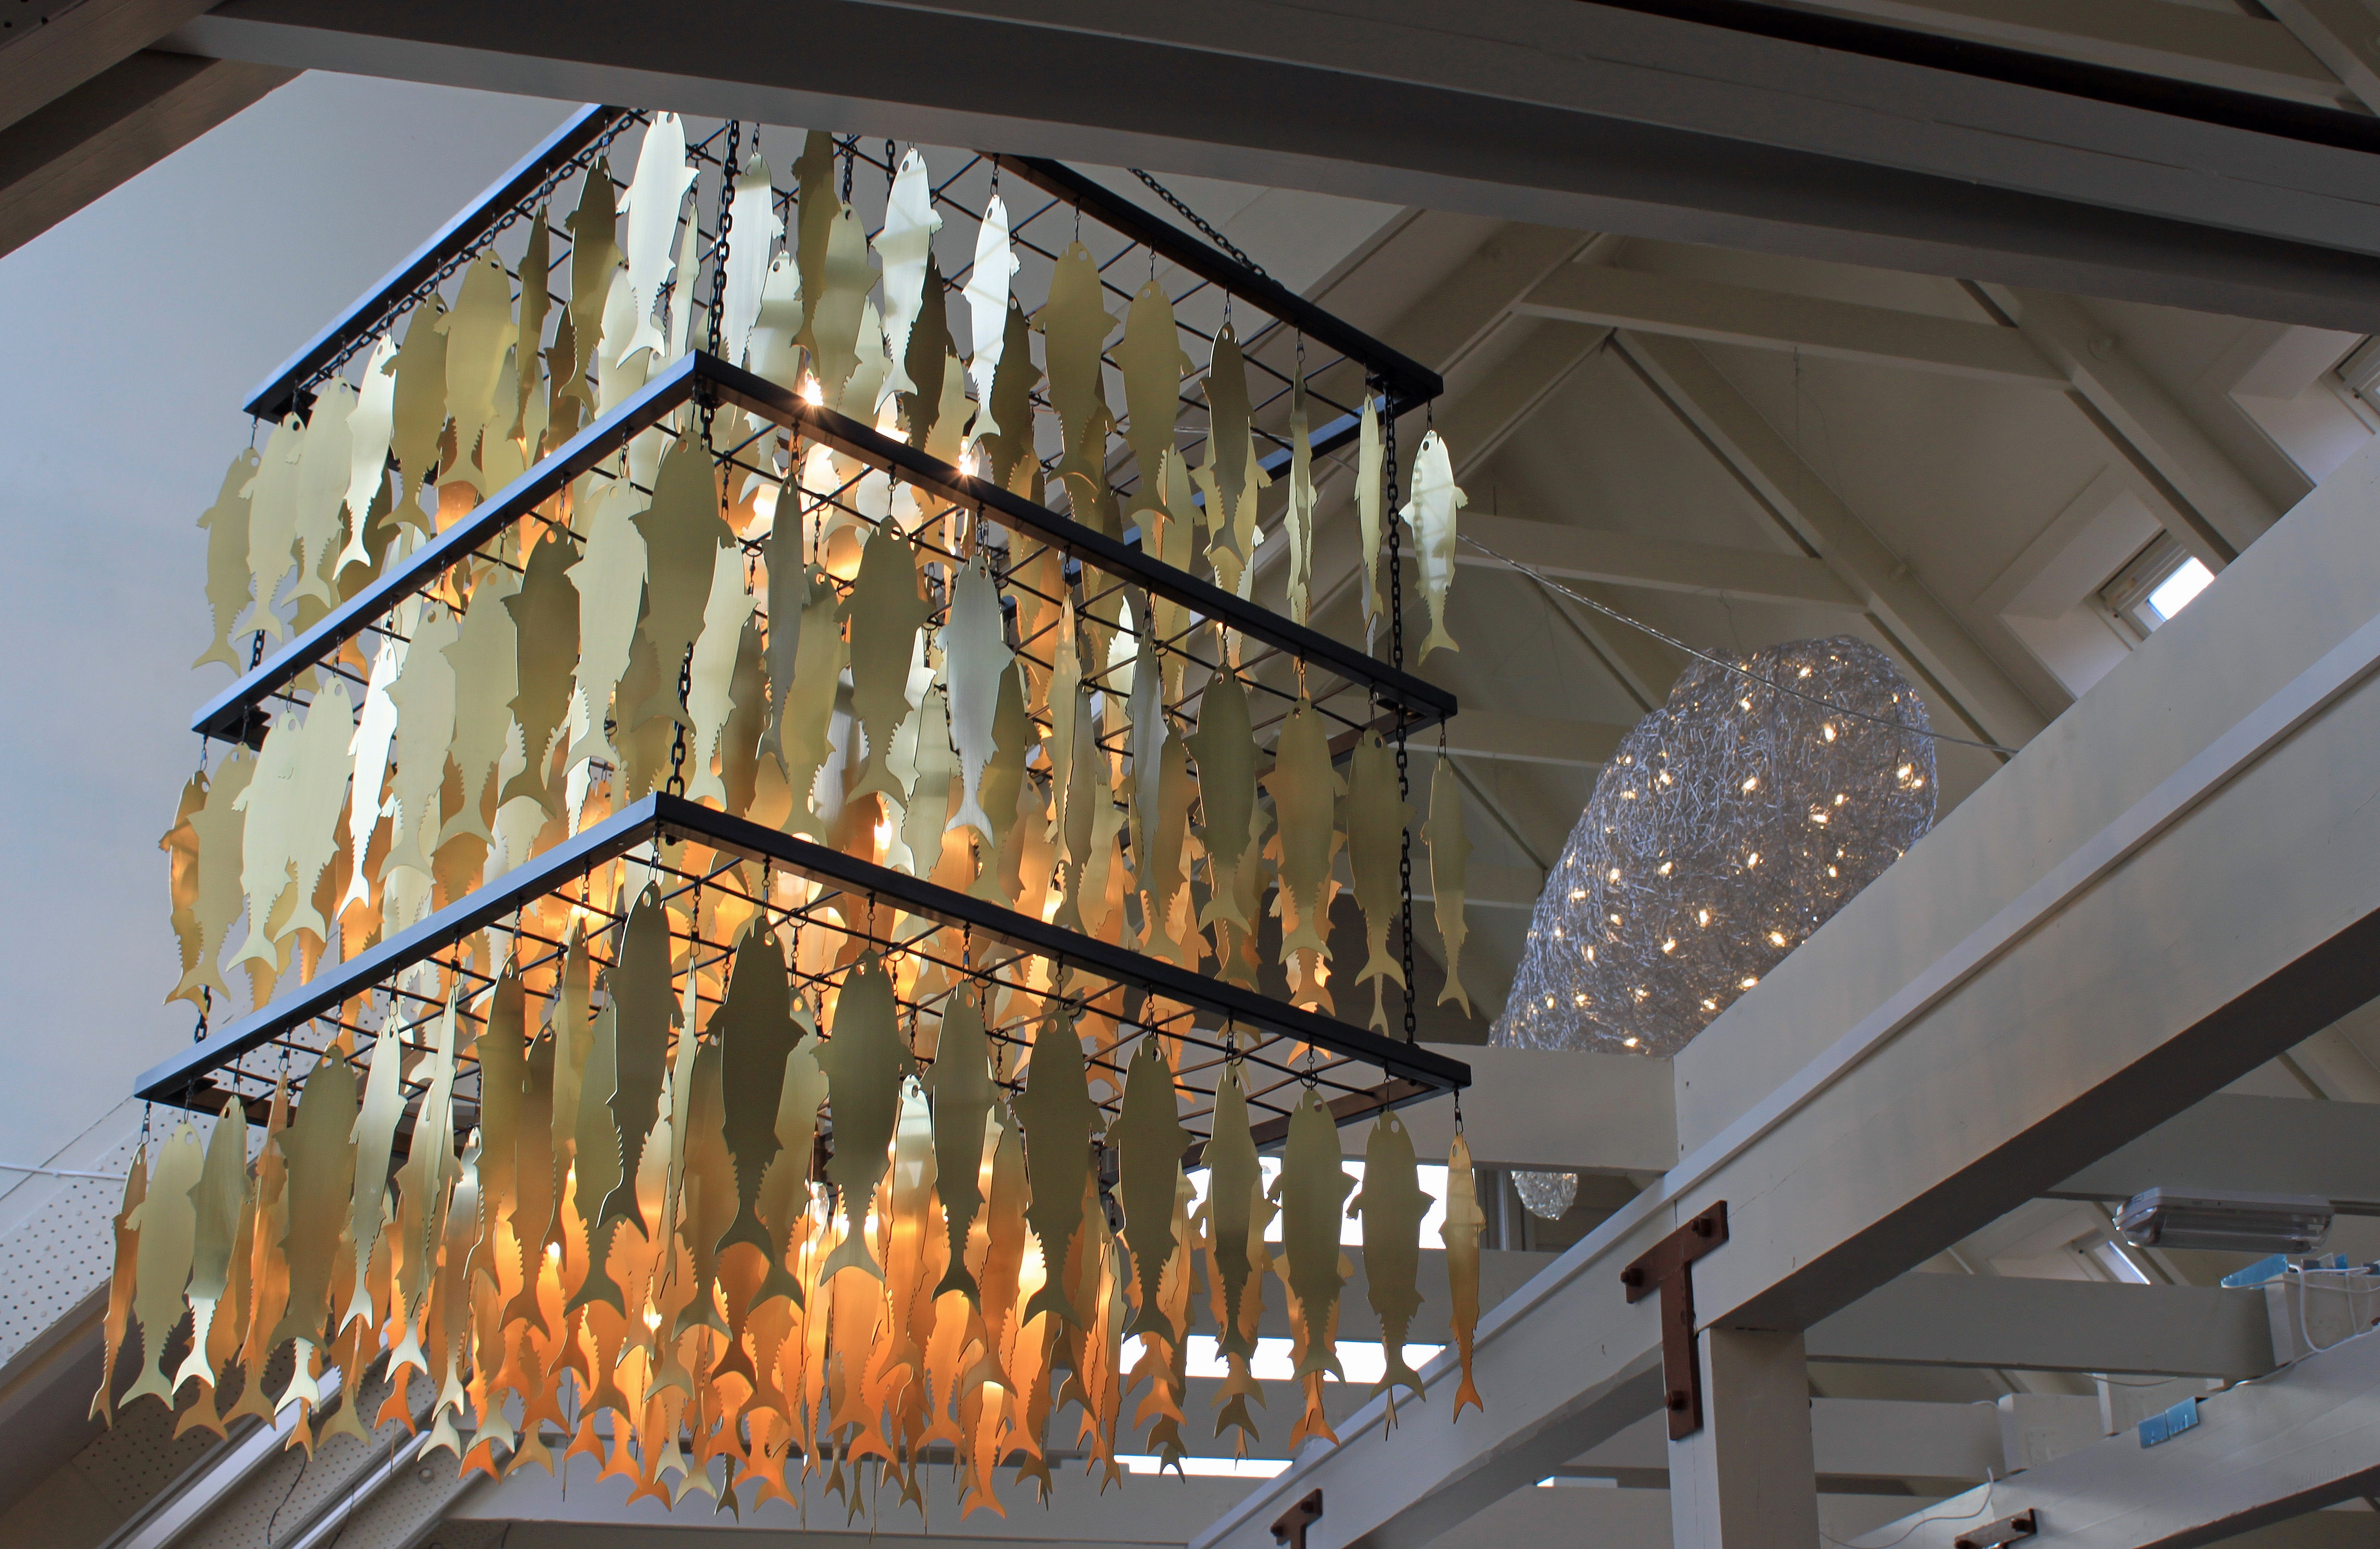
light, architecture, ceiling, facade, lamp, fish, lighting, interior design, lichtspiel, objects, stairs, daylighting